Belmont High School (Los Angeles)

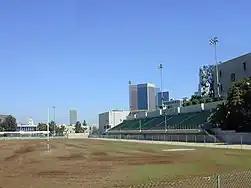
Belmont High School athletic field showing City Hall at the lower left corner

The Hotel Belmont was the first noteworthy building to stand atop Crown Hill, the present site of Belmont High School. Eventually, the hotel was abandoned, and later it was transformed into the private Belmont School for Girls. After the school was destroyed by fire, the grounds were left vacant, except for five oil wells and a pumping plant for the Los Angeles City Oil Field. On February 28, 1921, the Los Angeles Board of Education purchased the site for $100,000, for the purpose of constructing Belmont High School.